The Puppy Sister

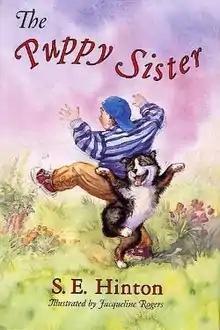
First edition cover

The Puppy Sister is a 1995 children's novella written by American writer S. E. Hinton and illustrated by Jacqueline Rogers. The story revolves around Aleasha, a tricolor Australian Shepherd puppy who realises that the only way to really feel like a member of her new family is to become human. Aleasha begins a gradual, physical transformation from puppy to human child, trying to get used to both her new outward appearance as well as the struggle to actually feel more human. The story is based on her real life dog (Aleasha) and son's (Nick) relationship.